Juana Maria

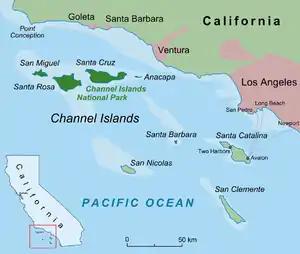

In 1814, the brig "Il’mena" brought a party of Native Alaskan otter hunters working for the Russian-American Company (RAC), who massacred most of the islanders after accusing them of killing a Native Alaskan hunter.